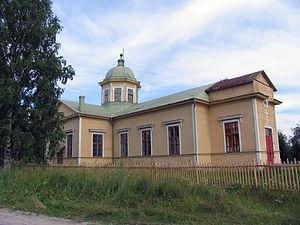
Suistamo est une ancienne municipalité finlandaise de Carélie du Ladoga.